Harlin

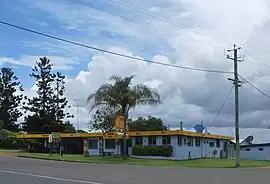
Harlin Hotel

Harlin is a rural town and locality in the Somerset Region, Queensland, Australia. In the the locality of Harlin had a population of 211 people.